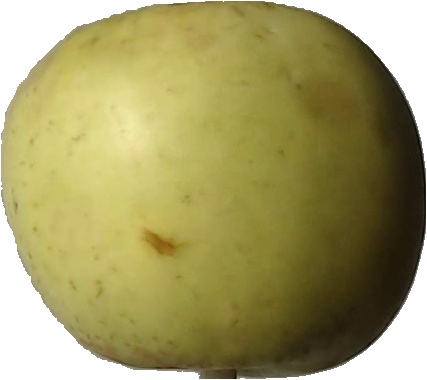
Label: apple_golden_3